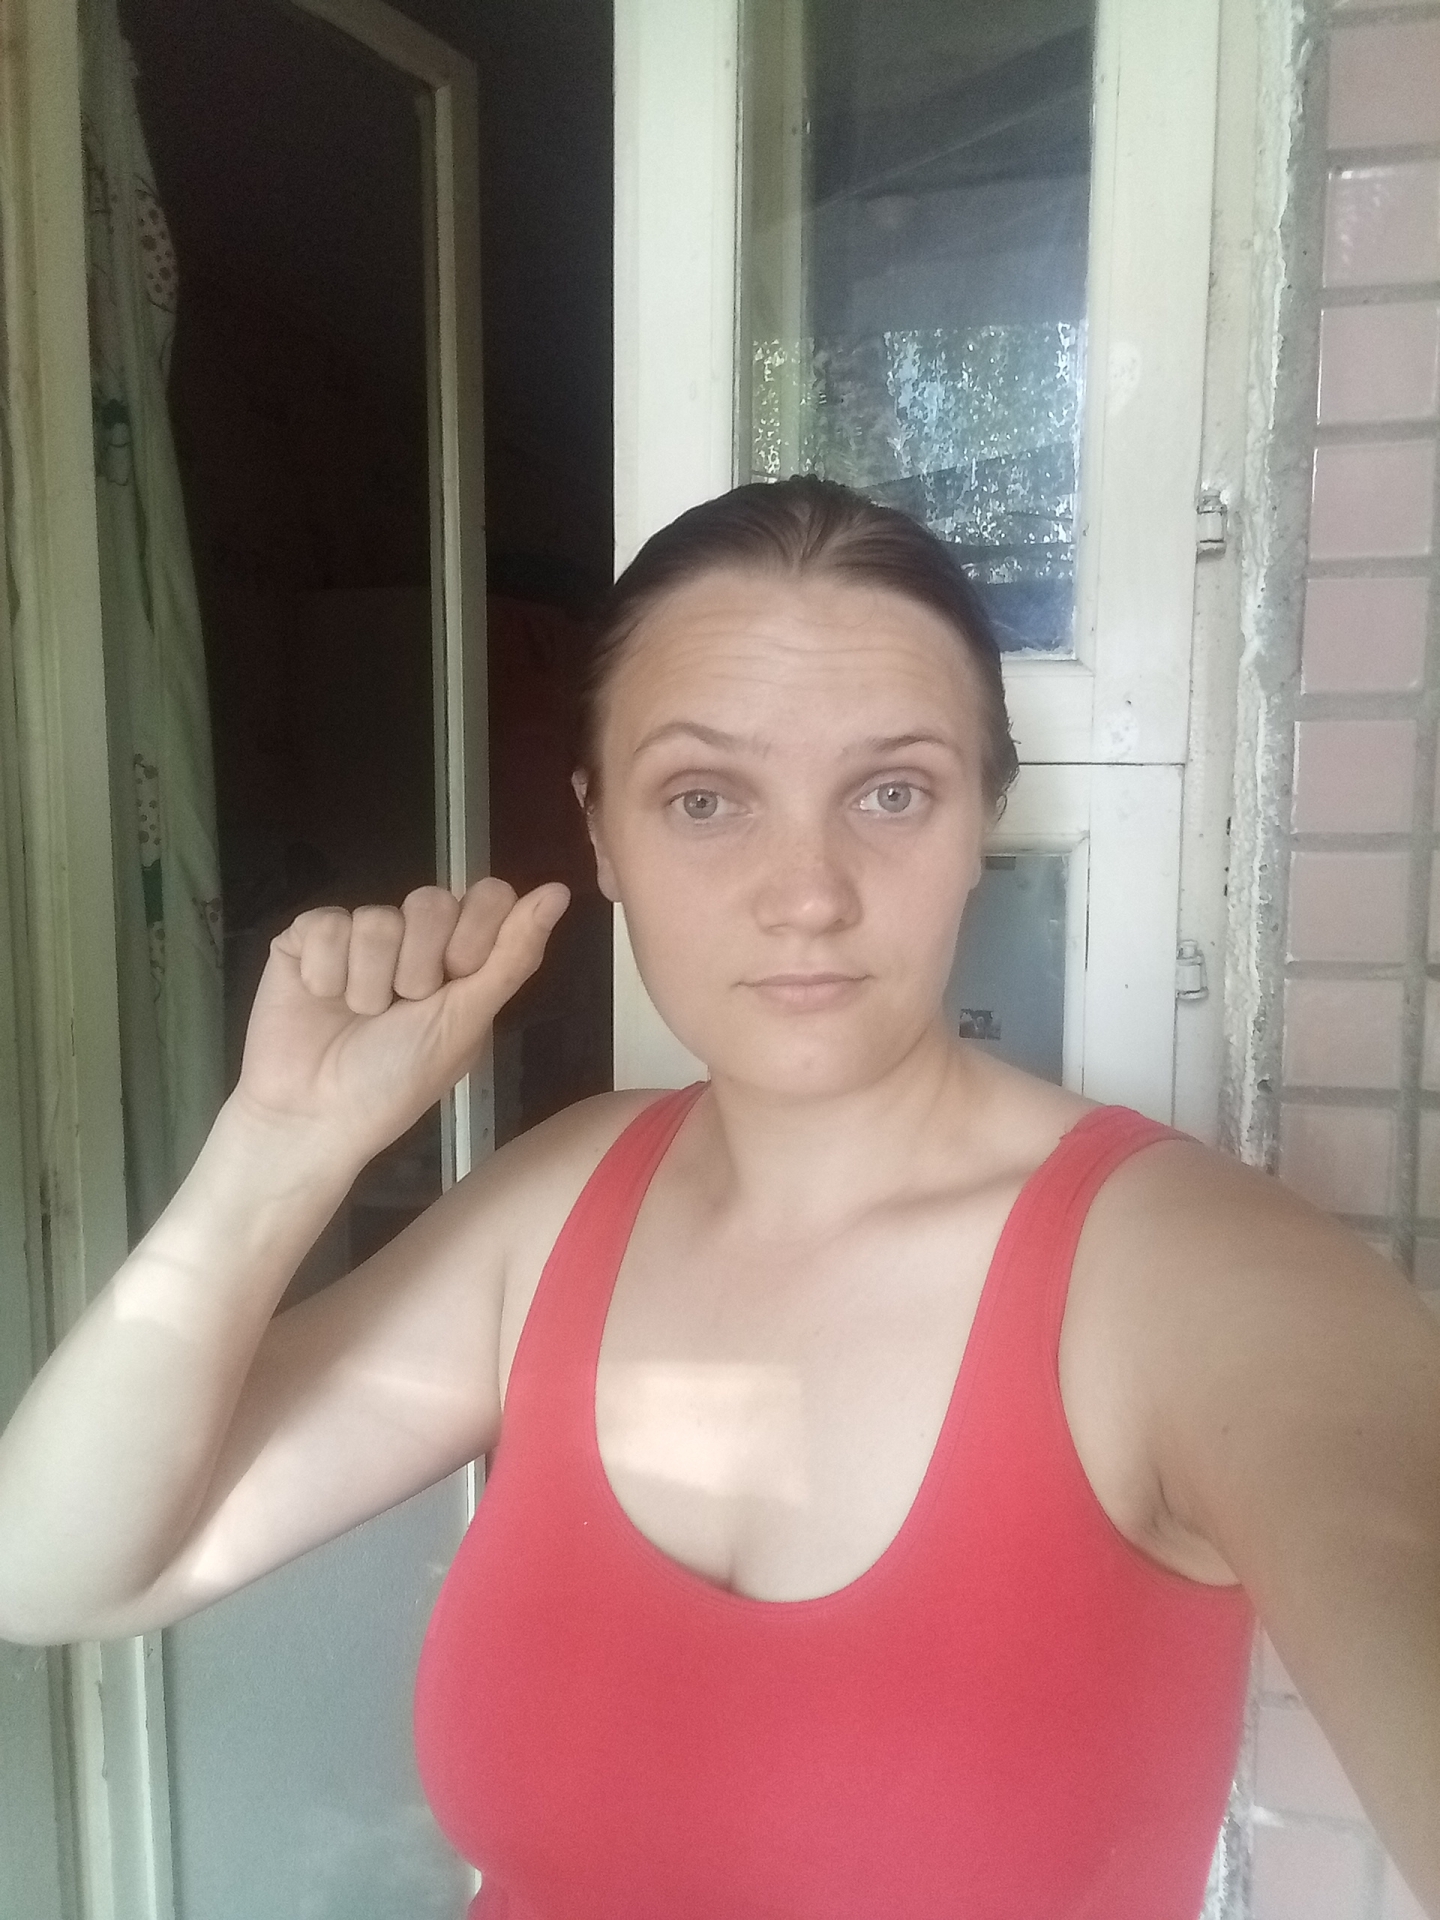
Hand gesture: fist